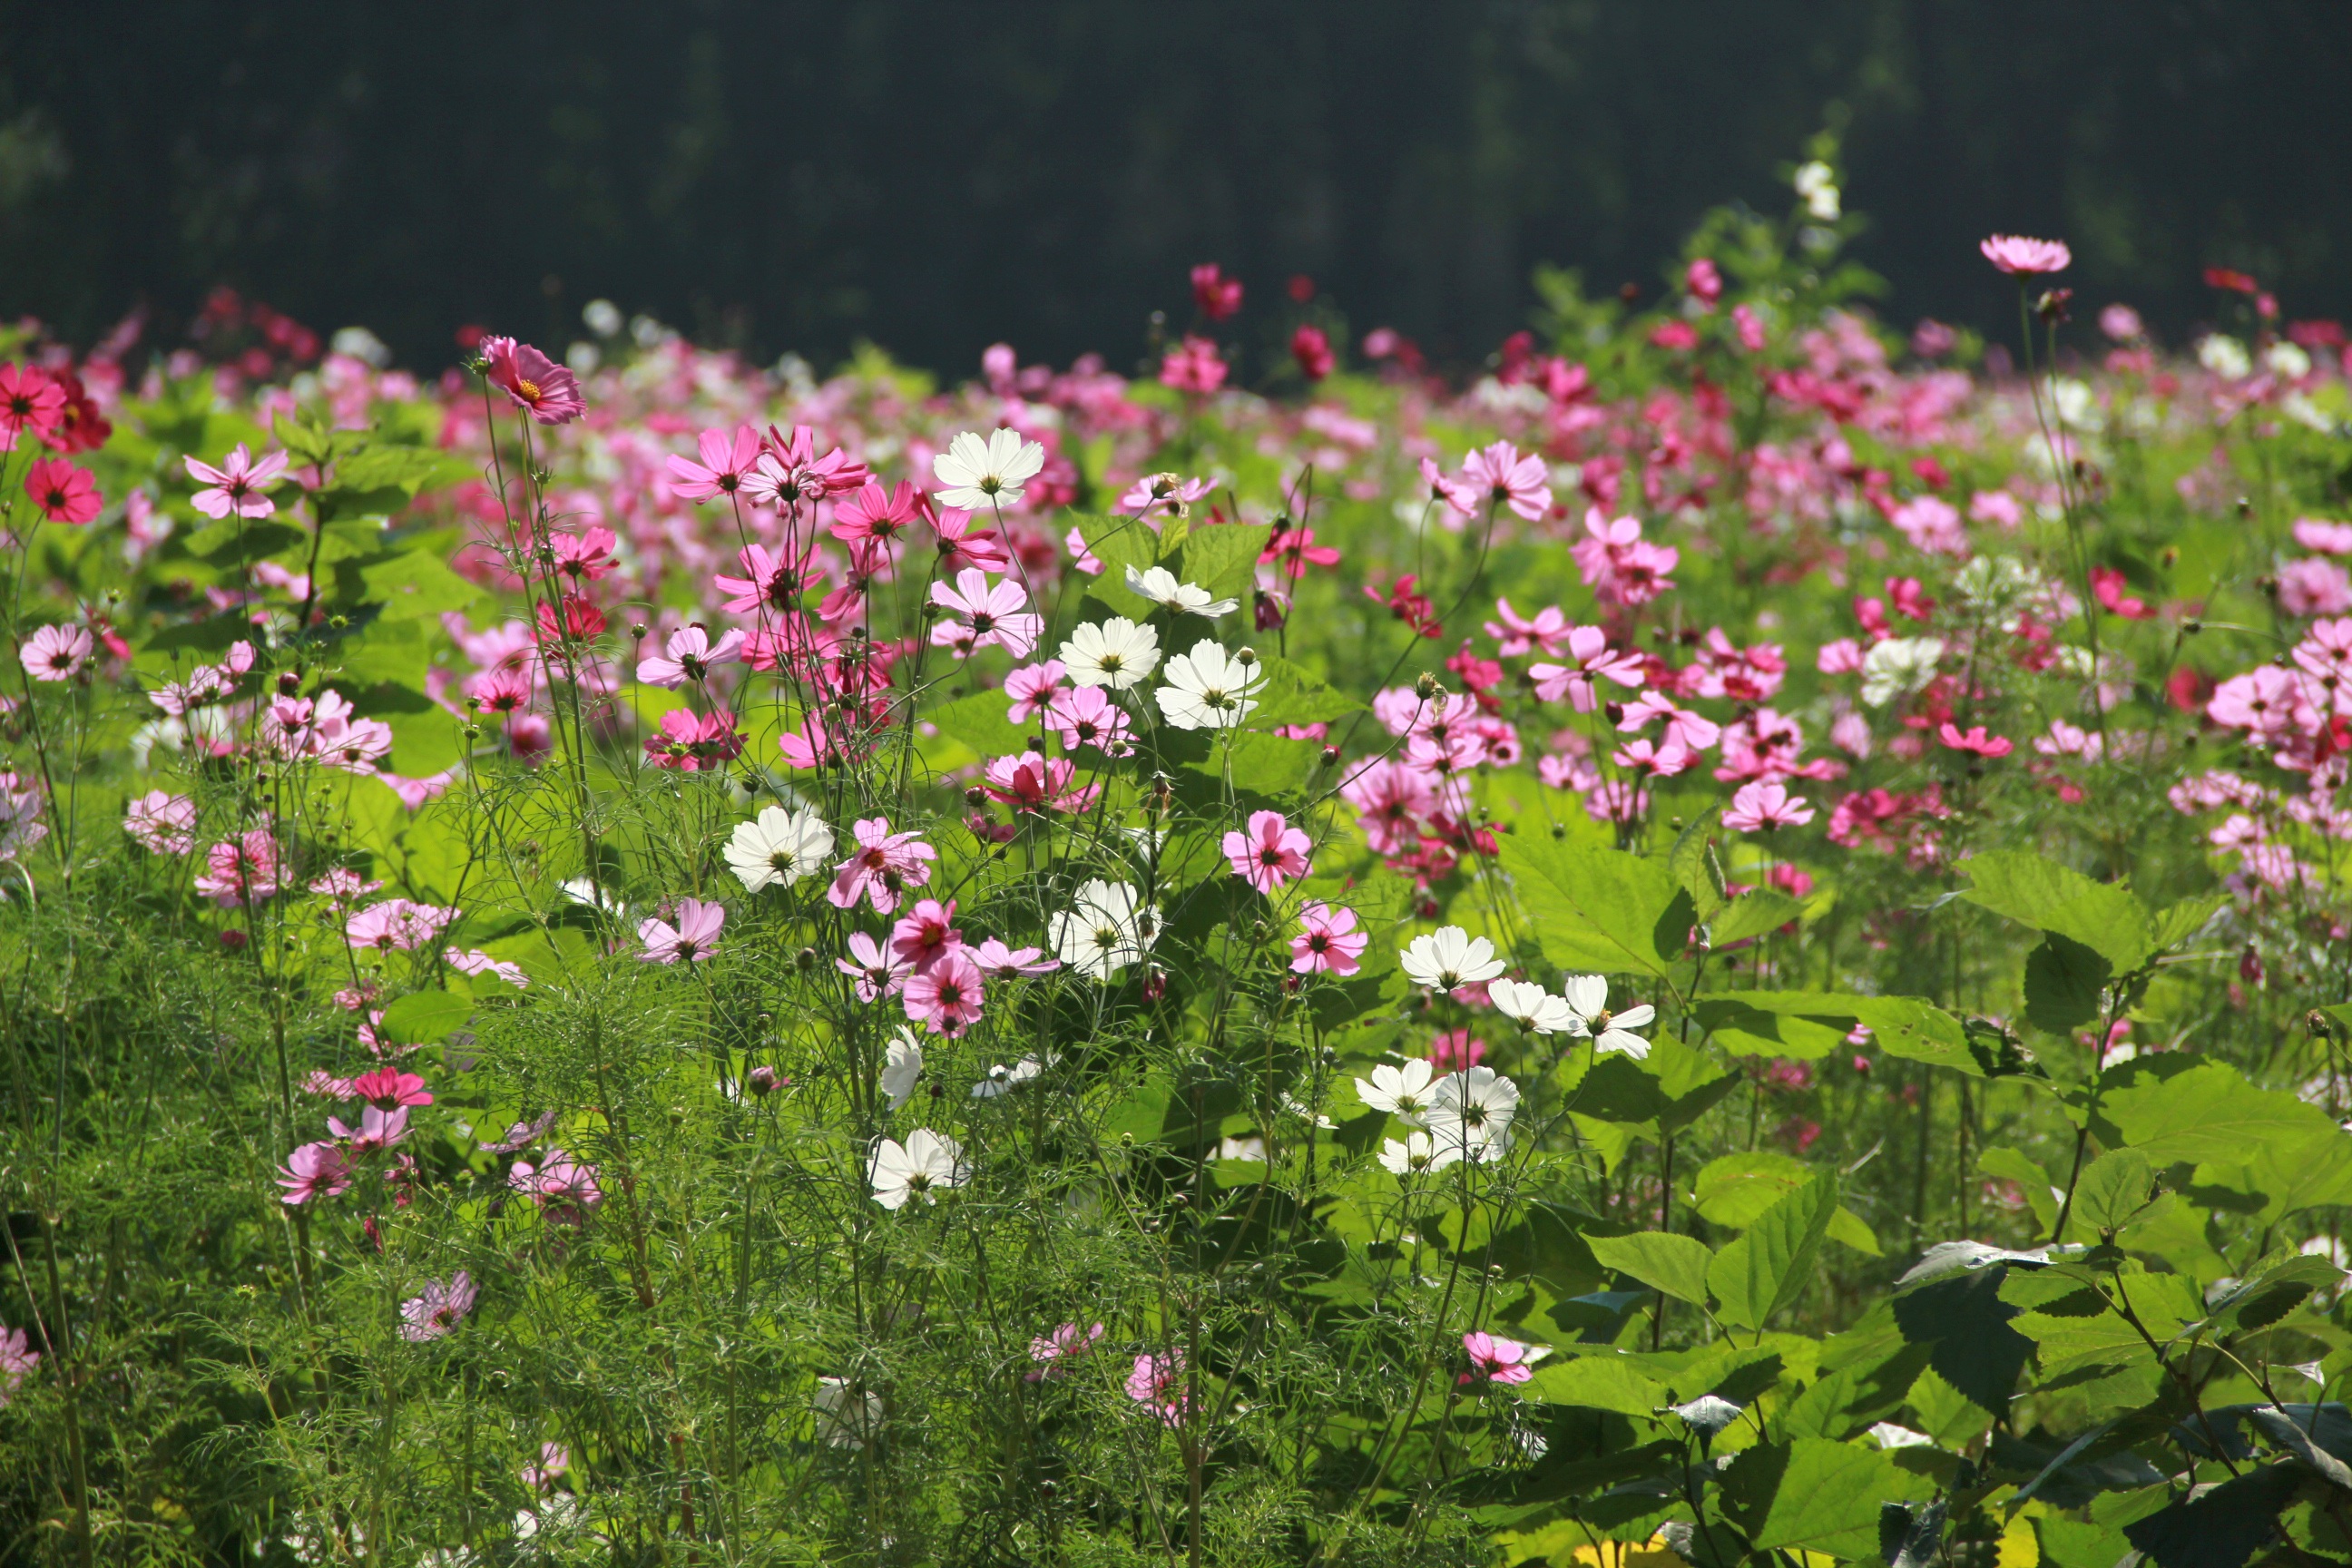
nature, blossom, plant, field, meadow, cosmos, flower, botany, garden, flora, wildflower, flowers, flower garden, flowering plant, daisy family, the pink flowers, annual plant, land plant, garden cosmos